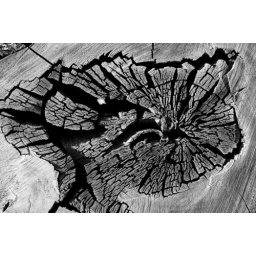
section of tree trunk I spotted at my aunts croft near Cawdor